HM Prison Manchester

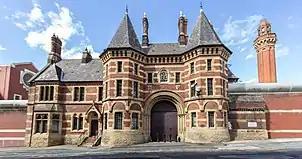

HM Prison Manchester is a Category A and B men's prison in Manchester, England, operated by His Majesty's Prison Service. It is still commonly referred to as Strangeways, which was its former official name derived from the area in which it is located, until it was rebuilt following a major riot in 1990.